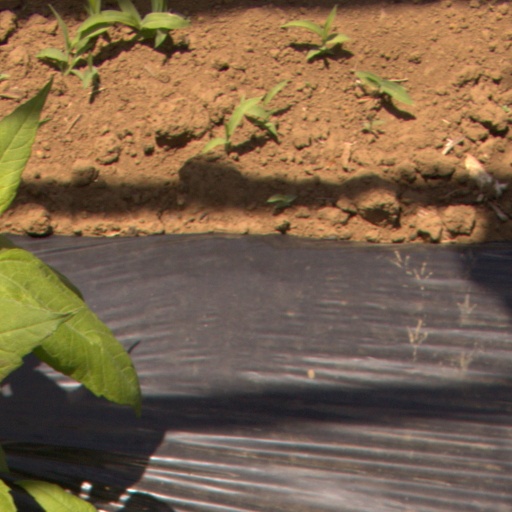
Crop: Jerusalem artichoke